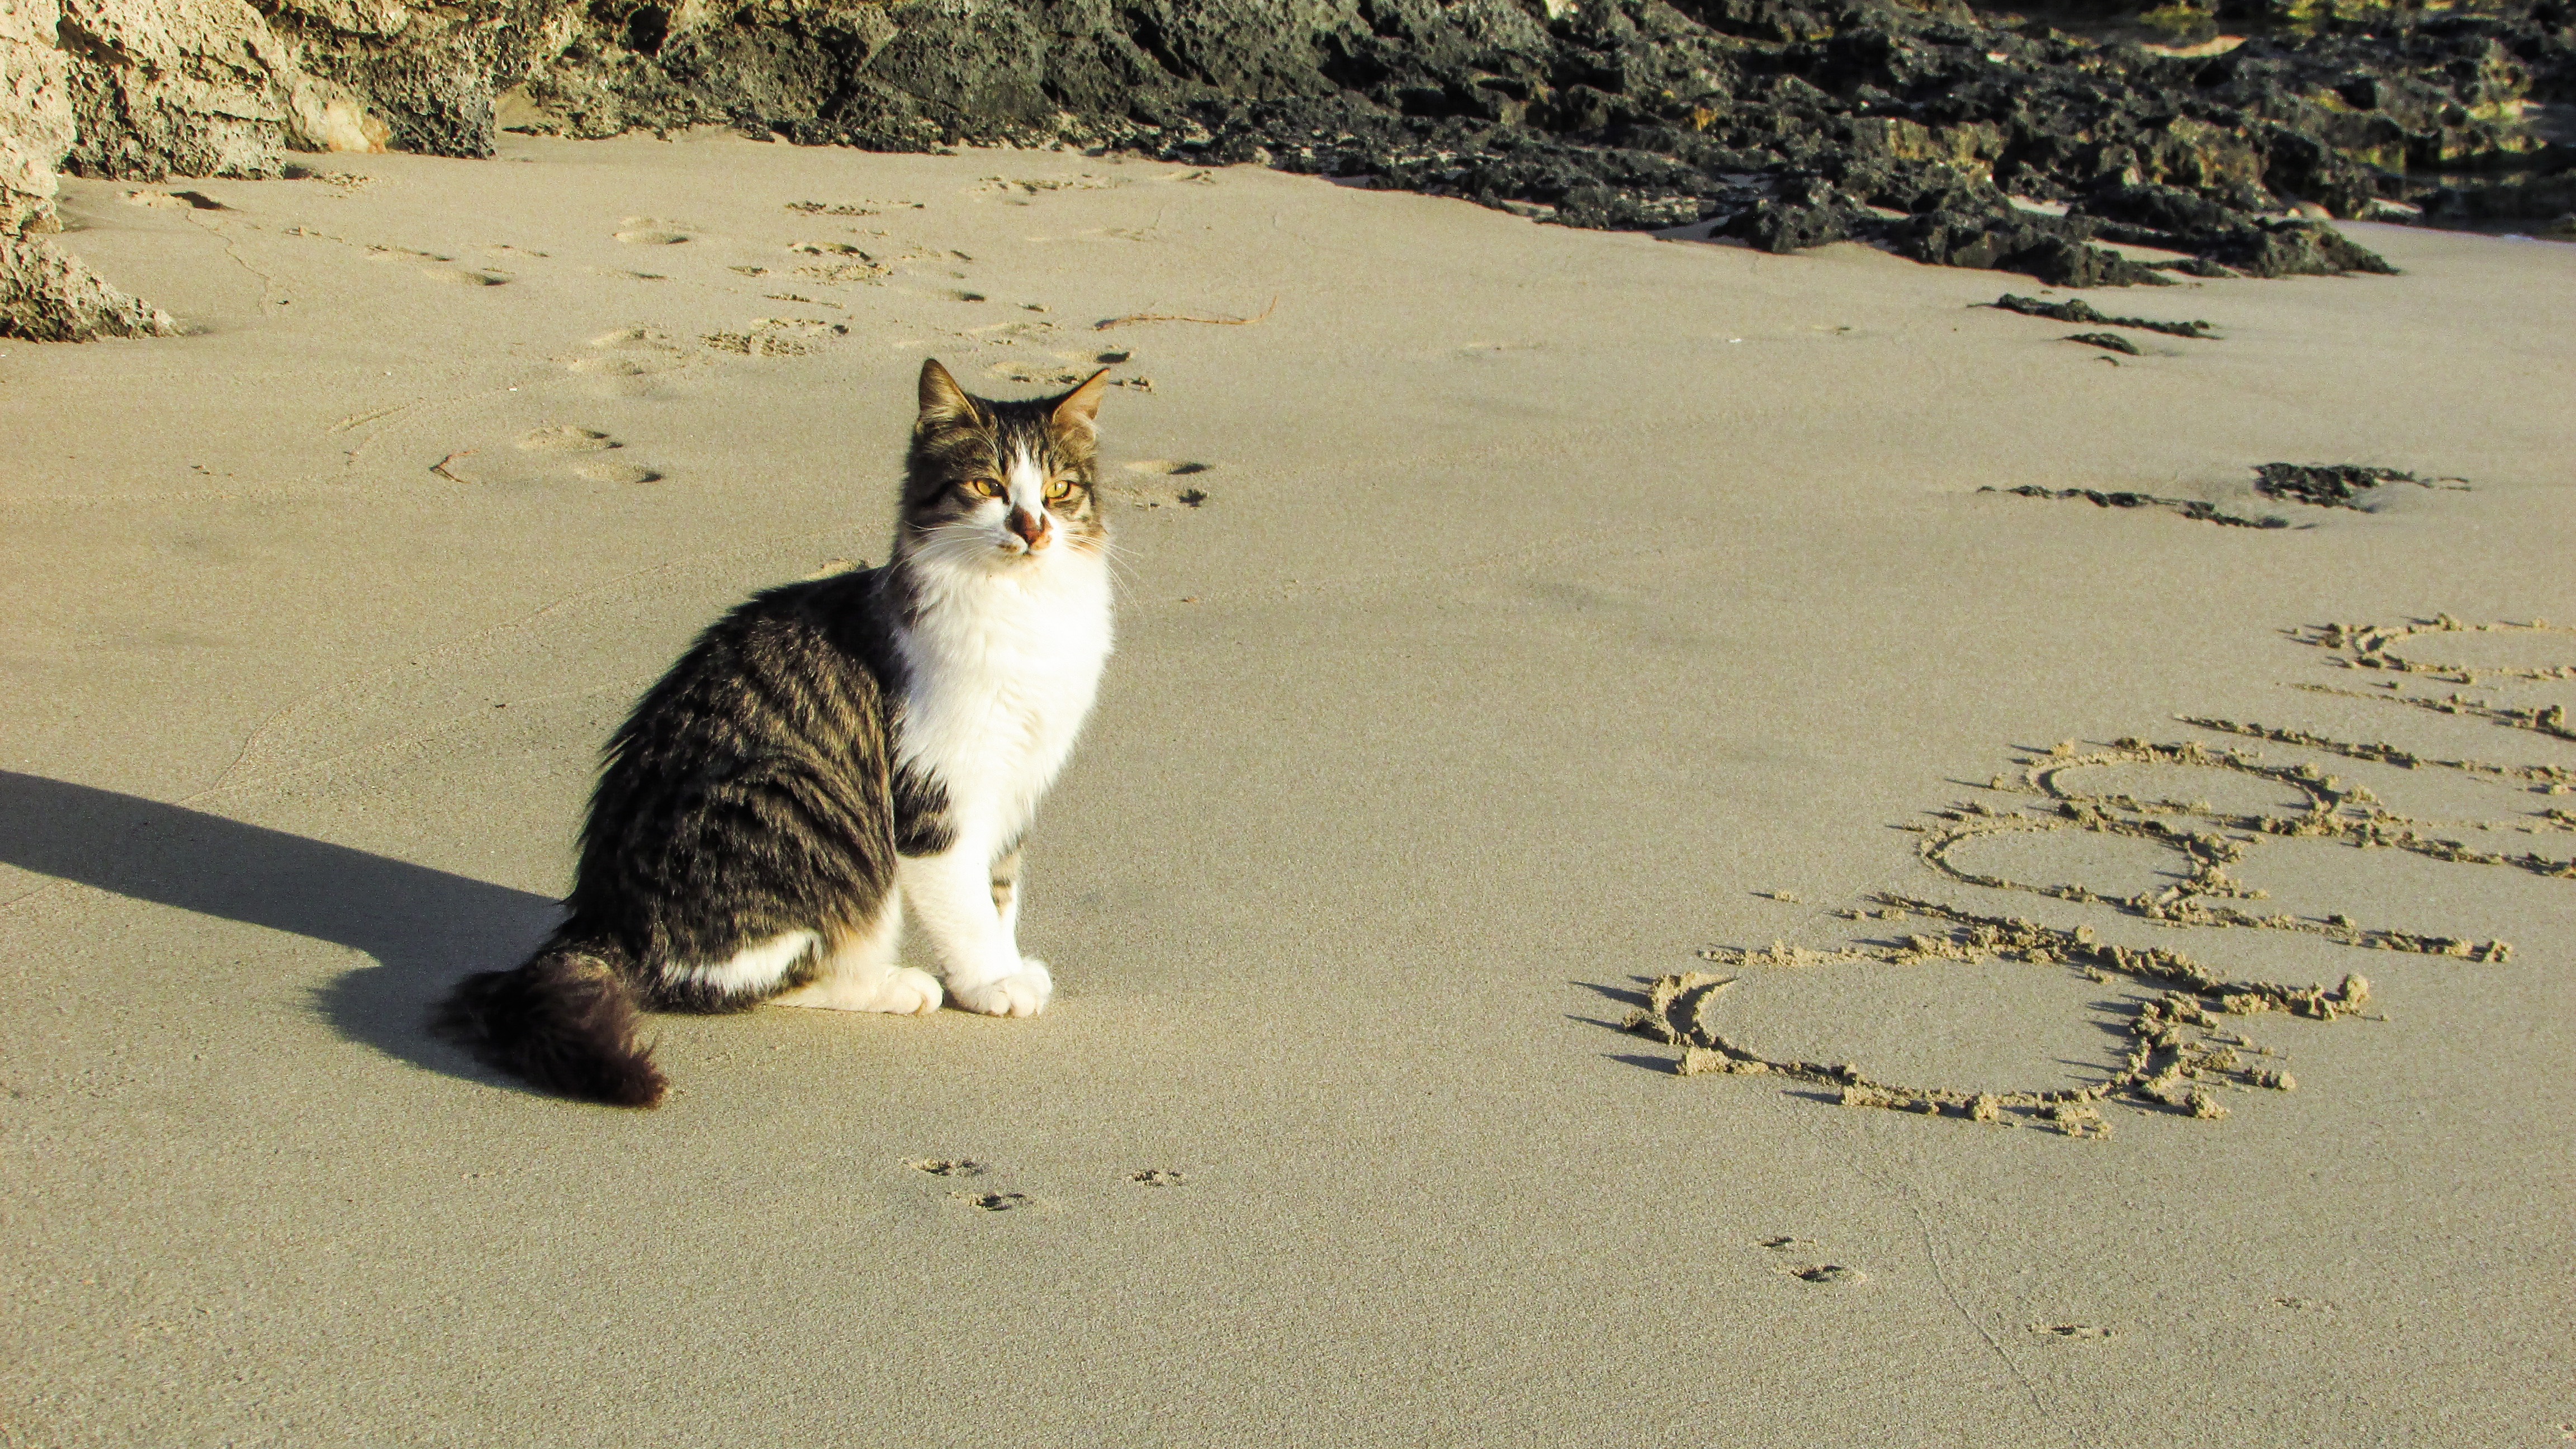
beach, sea, sand, animal, cute, cat, fauna, posing, whiskers, cyprus, small to medium sized cats, cat like mammal, domestic short haired cat, aegean cat